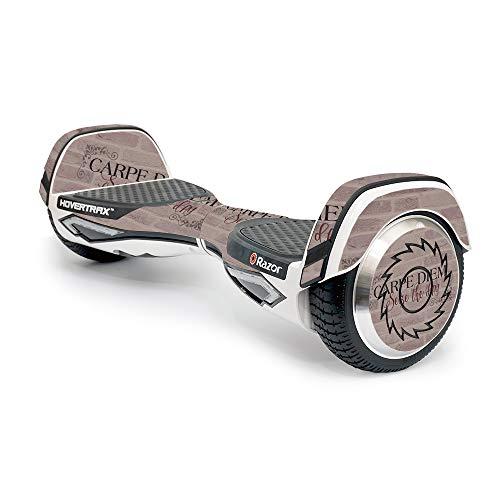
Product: MightySkins Skin Compatible with Razor Hovertrax 2.0 Hover Board Self-Balancing Smart Scooter wrap Cover Sticker Skins Carpe Diem
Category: Sports & Outdoors | Outdoor Recreation | Skates, Skateboards & Scooters | Scooters & Equipment | Accessories
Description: Great Condition.
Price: $16.99
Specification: ProductDimensions:9x0.1x6inches|ItemWeight:0.16ounces|ShippingWeight:1pounds(Viewshippingratesandpolicies)|ASIN:B06XC98R1L|Itemmodelnumber:Hovertrax2.0HoverBoard